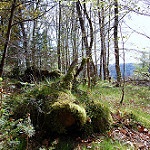
Scene: Outdoor